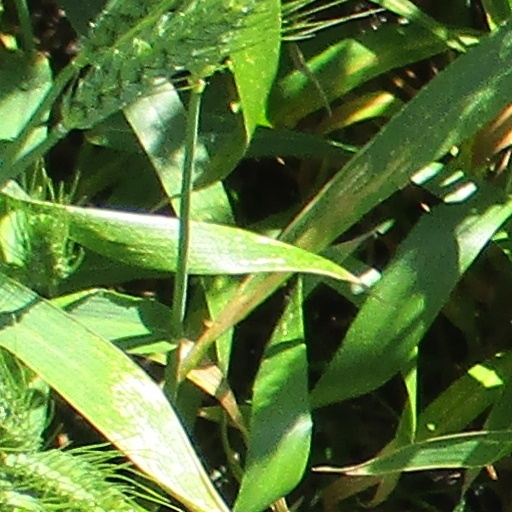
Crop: wheat